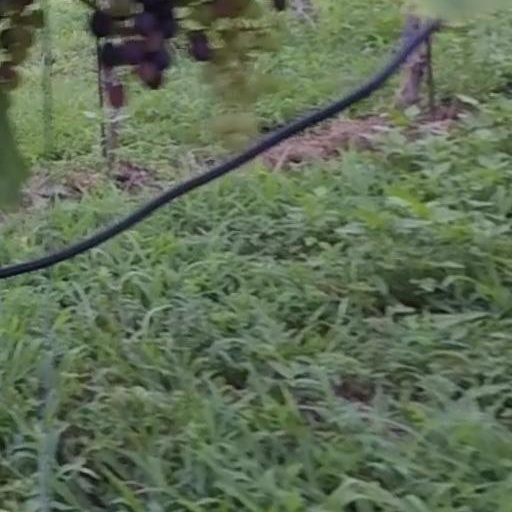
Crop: grape